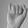
ASL letter: I